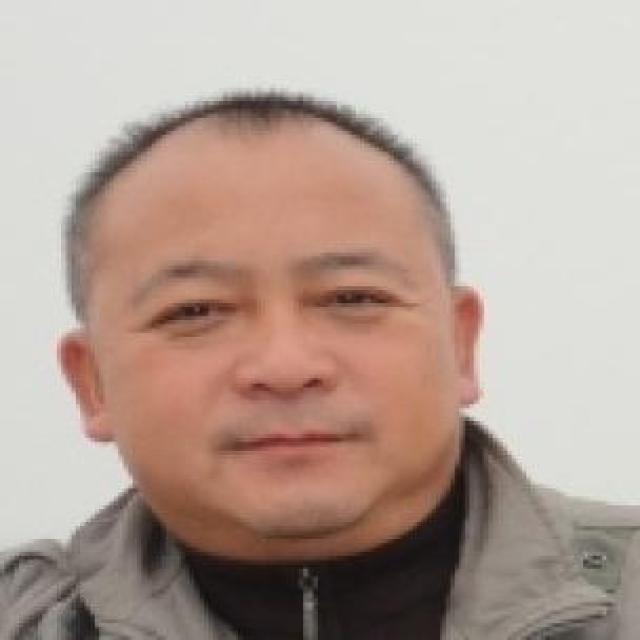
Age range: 45-64